Meike Peters

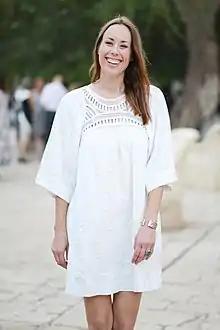
Meike Peters

Meike Peters is a James Beard Award-winning German cookbook author, blogger, podcaster, food and travel writer and photographer. She is the author of "Eat In My Kitchen", published by Prestel Publishing (Penguin Random House) in October 2016 in English and in German and winner of the 2017 James Beard Foundation Book Award for General Cooking, and "365: A Year of Everyday Cooking and Baking", published in October 2019, a collection of 365 of her recipes for every day of the year. Both of her books were included in The New York Times Best Cookbook lists for Fall 2019 and Fall 2016. Her third book is called "Noon""," published in 2023 by Chronicle Books (English) and Prestel (German), and winner of the 2024 Swiss Cookbook Award and 2024 Gastronomische Akademie Deutschlands GAD Silver Medal. In 2021, she started her "Meet in My Kitchen" podcast, inviting her guests to her Berlin kitchen (English and German episodes).